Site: brandenburg
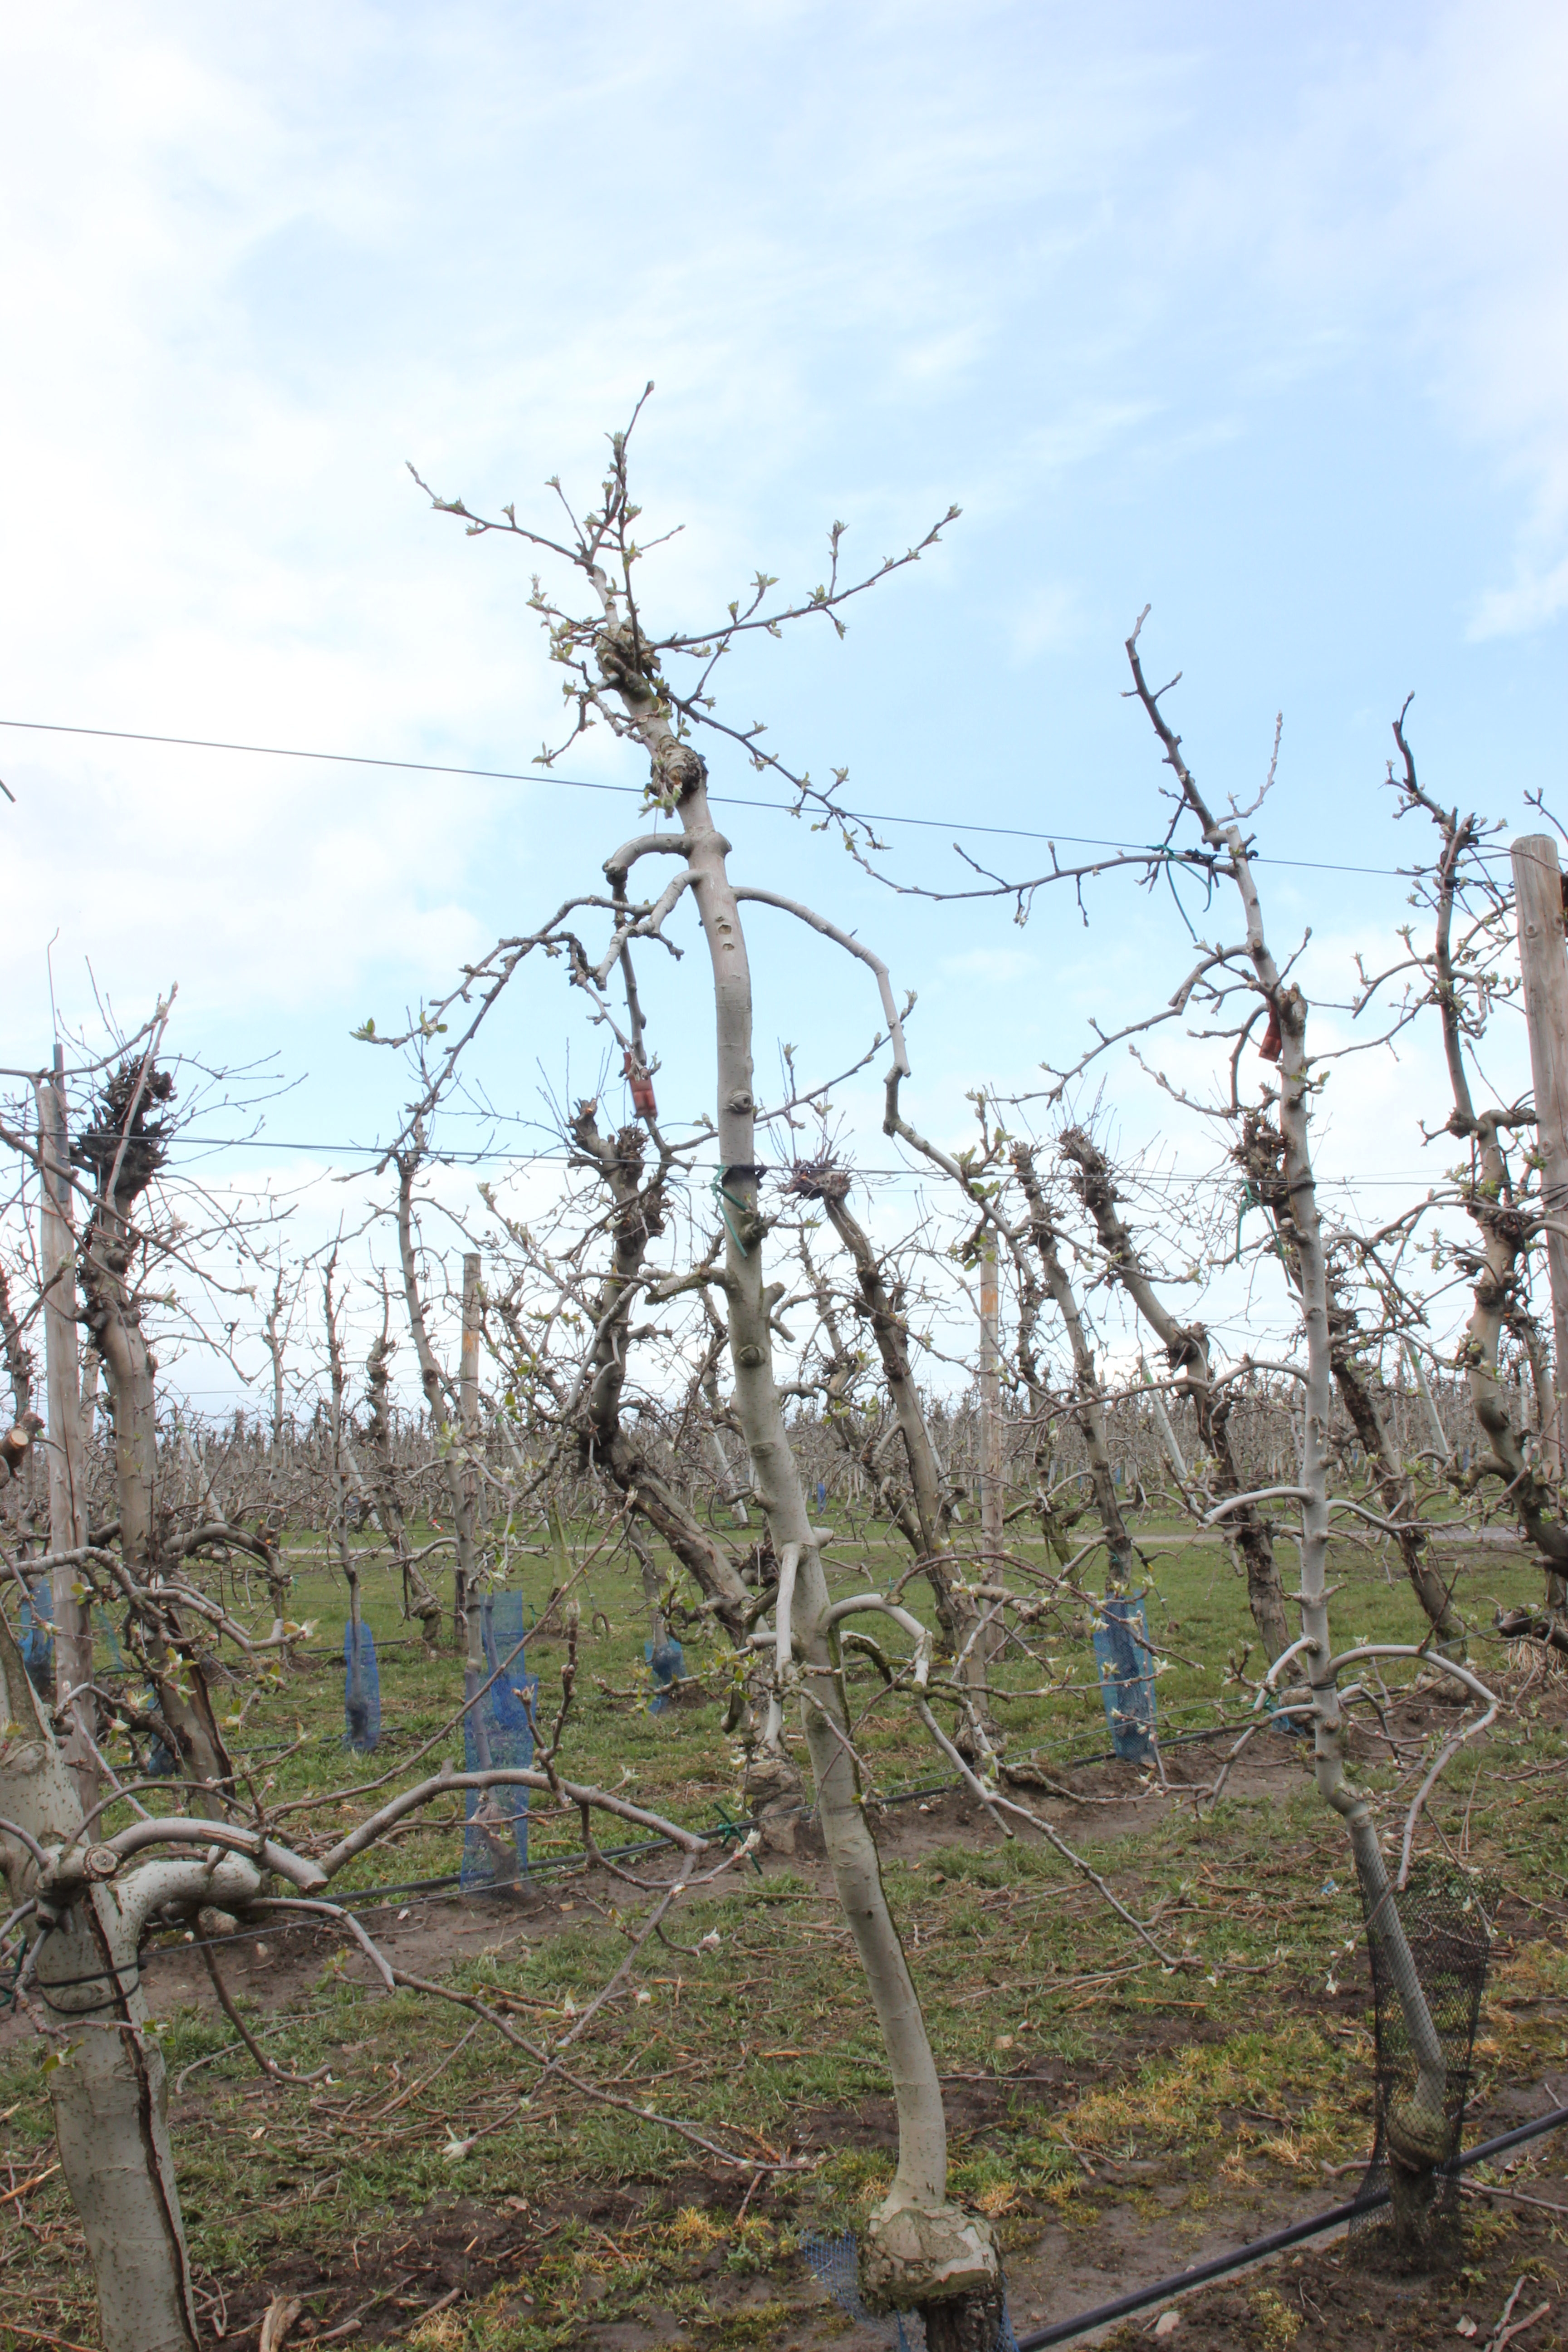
Growth stage (BBCH 55): Inflorescence emergence